Agriculture in Brazil

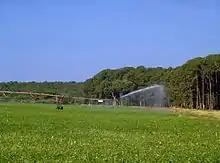
Irrigated beans in Avare, São Paulo

During the colonial period, Brazil depended heavily on sugarcane and continued to lead world sugarcane production into the twenty-first century.